Standardized test

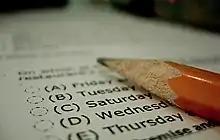
Multiple-choice tests can be standardized or non-standardized tests.

One of the main advantages of larger-scale standardized testing is that the results can be empirically documented; therefore, the test scores can be shown to have a relative degree of validity and reliability, as well as results which are generalizable and replicable. This is often contrasted with grades on a school transcript, which are assigned by individual teachers. When looking at individually assigned grades, it may be difficult to account for differences in educational culture across schools, the difficulty of a given teacher's assignments, differences in teaching style, the pressure for grade inflation, and other techniques and biases that affect grading.